Ignatius Carbonnelle

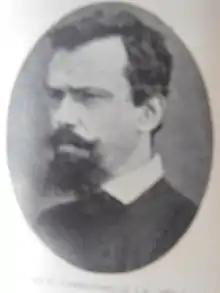
Ignatius Carbonnelle

Ignatius Carbonnelle (1829–1889) was a Jesuit, mathematician and the founder of the Scientific Society of Brussels.